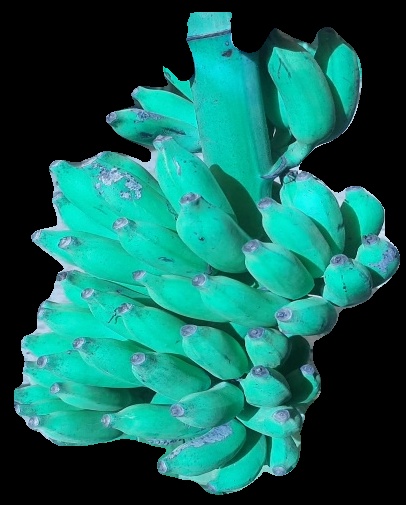
Variety: elakki-bale
Grade: grade3